List of Moldova international footballers

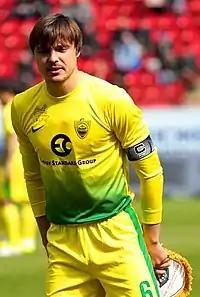
Alexandru Epureanu holds the record for most appearances for Moldova.

This is a list of Moldova international footballers who have played at least 20 matches for the Moldova national football team. There are in total 81 players on the list.